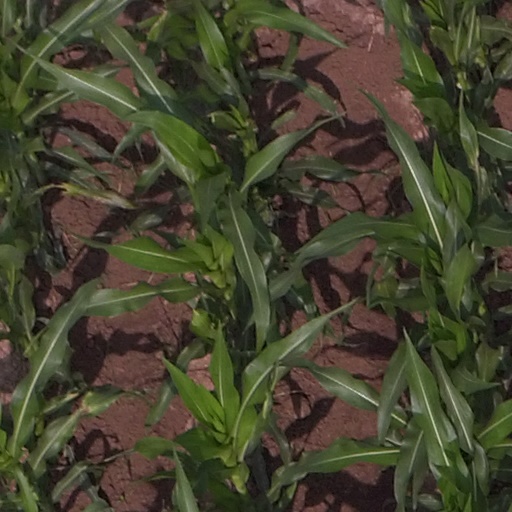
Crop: maize; corn